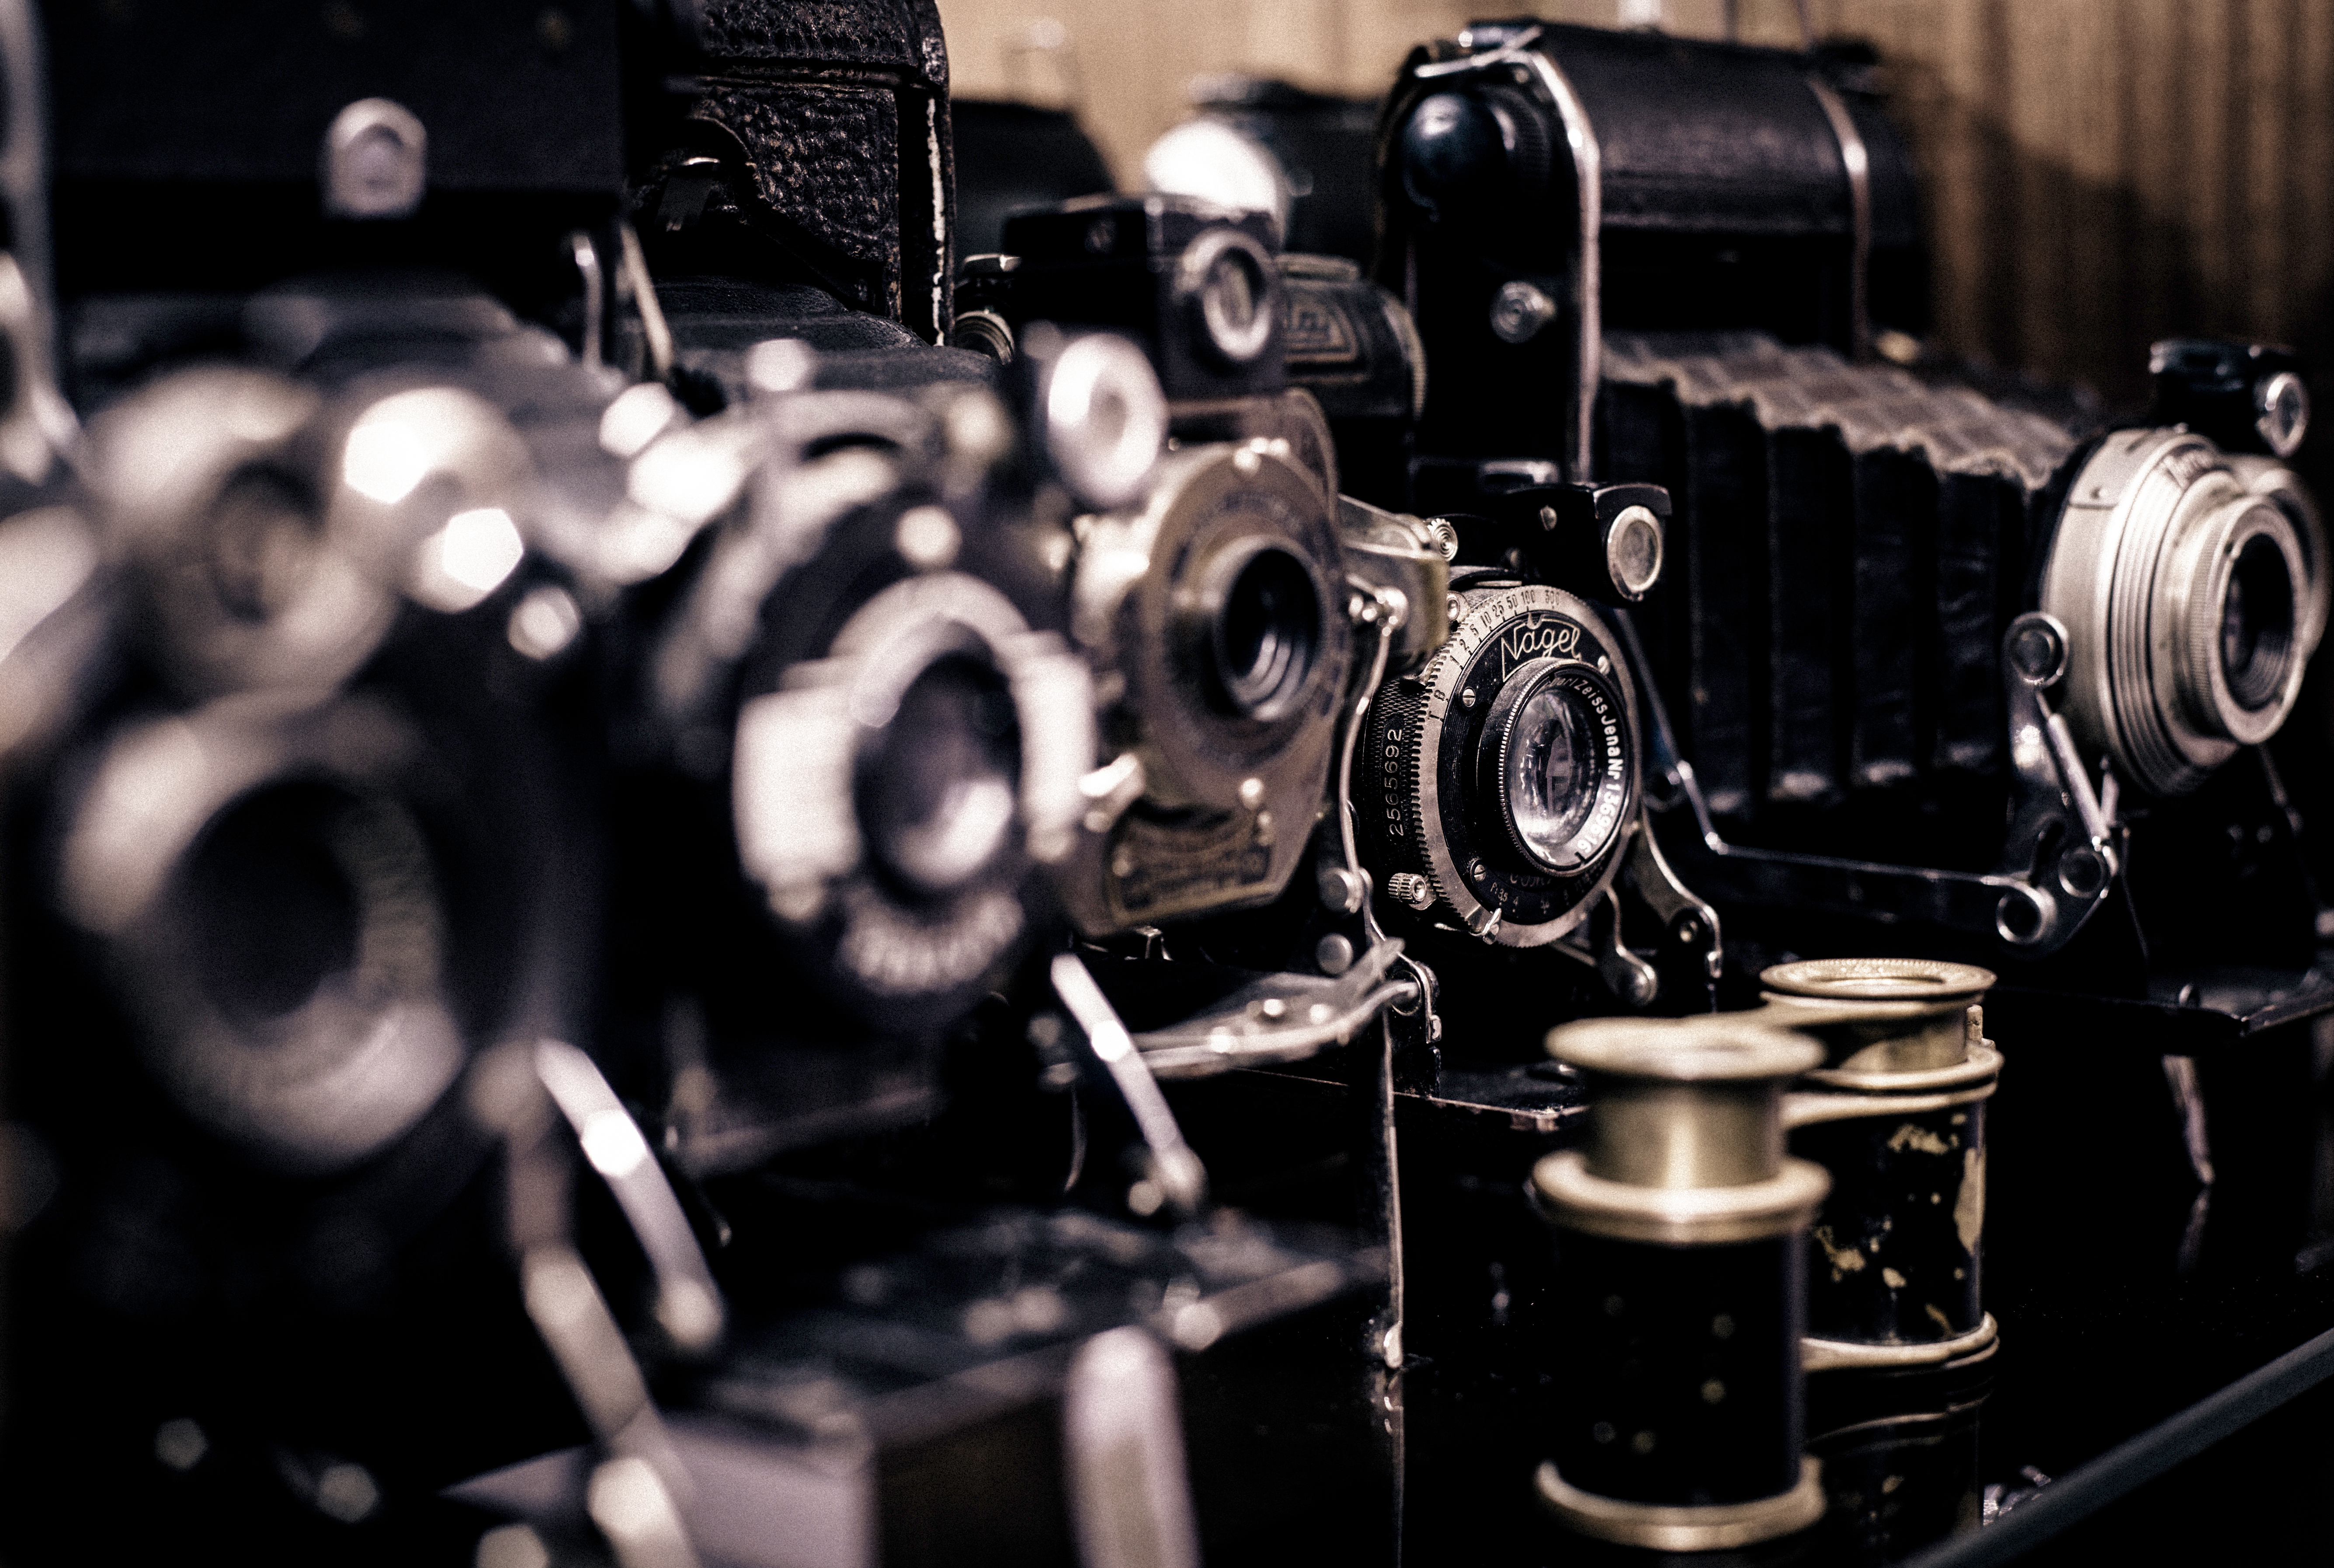
music, camera, vintage, musician, black, monochrome, drum, recording, publicdomain, drums, drummer, entertainment, vintagecameras, cameras, skin head percussion instrument